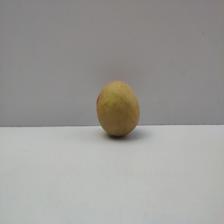
Size: Medium